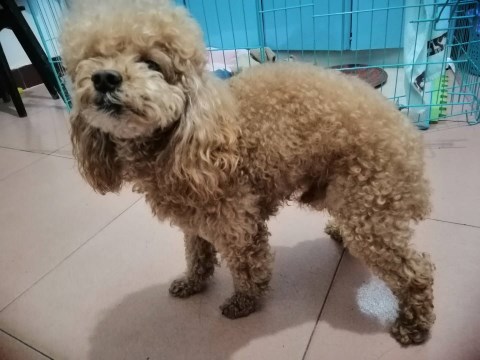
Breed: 2925-n000114-toy_poodle